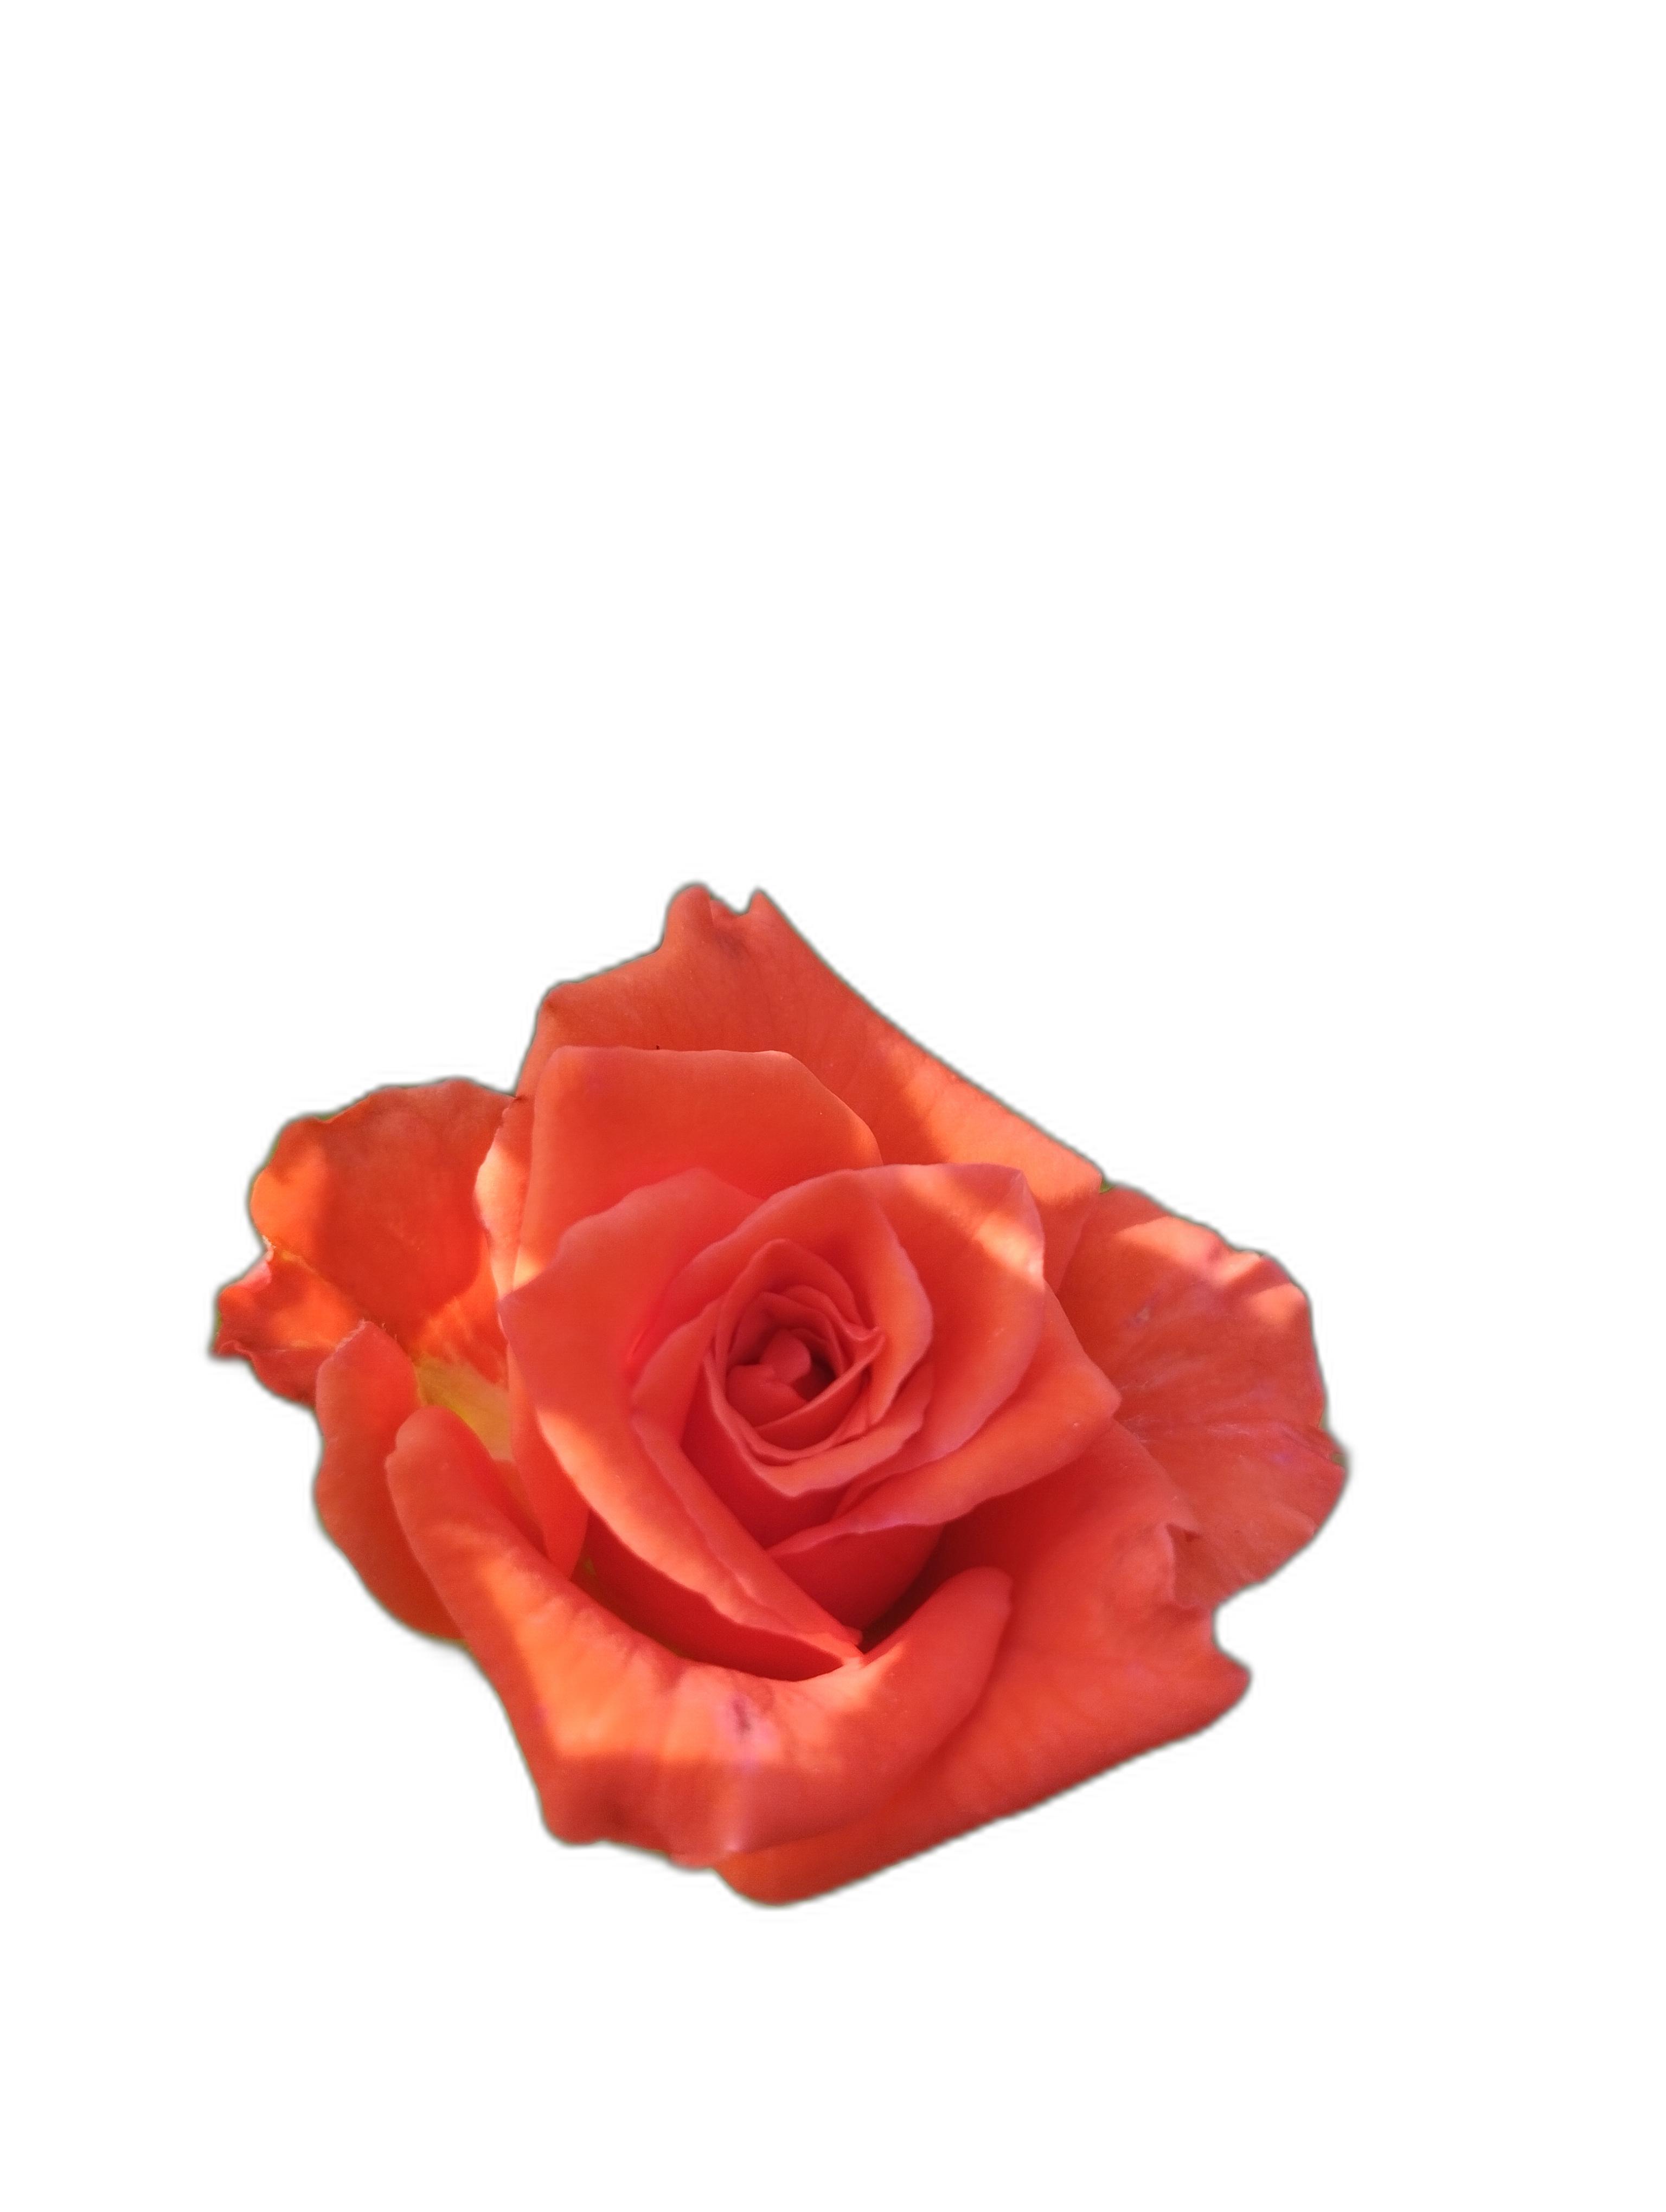
Label: Rose